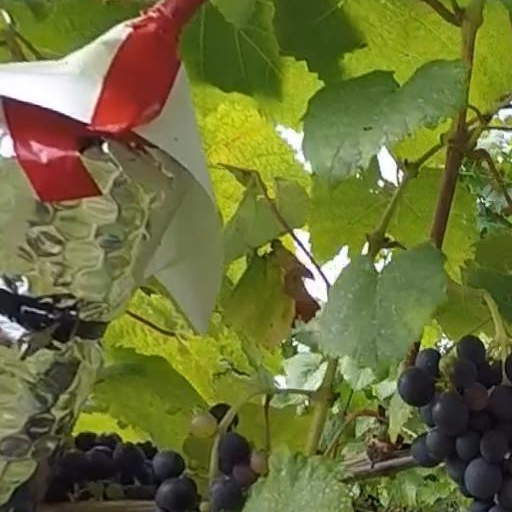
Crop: grape